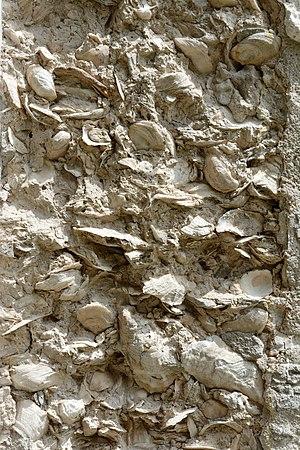
Le Béton Tabby est un type de béton fabriqué en brûlant des coquilles d'huîtres pour créer de la chaux, puis en le mélangeant avec de l’eau, du sable, des cendres et des coquilles d’huîtres cassées. le béton Tabby a été utilisé par les premiers colons espagnols dans l’actuelle Caroline du Nord et la Floride, puis par les colons britanniques principalement sur la côte de la Caroline du Sud et la Géorgie.